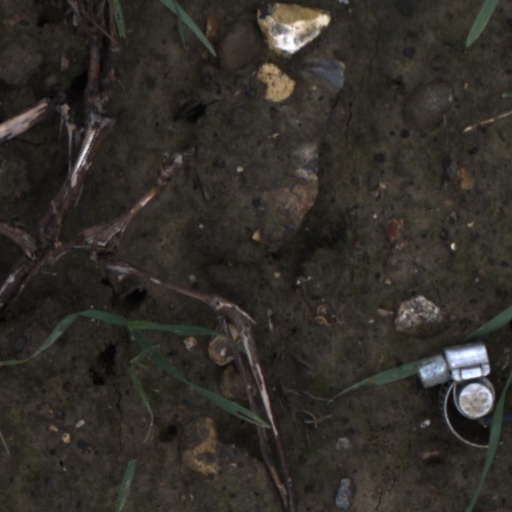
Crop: wheat